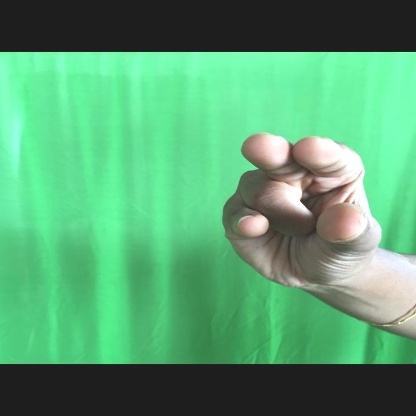
Mudra: Kangulam